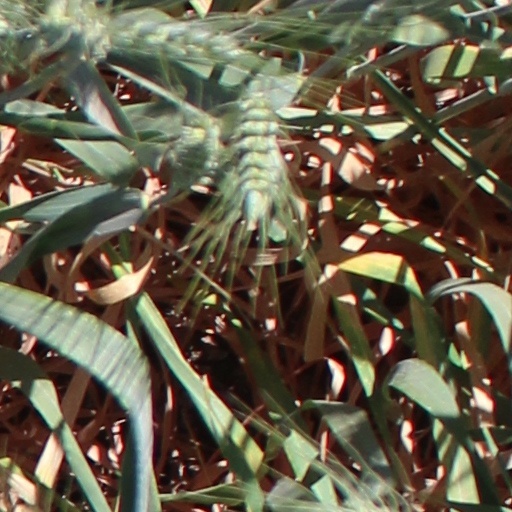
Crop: wheat